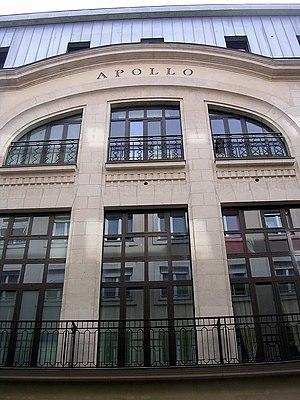
Ancien cinéma Apollo de Nantes
La rue Racine est une voie publique de Nantes, en France. C'est une des principales rues commerçantes du centre-ville.
Paul Guéry de son nom complet Paul-Jean Sébastien Guéry, né le 3 mars 1898 à Caux et mort le 13 mars 1977 à Montpellier, est un sculpteur français.